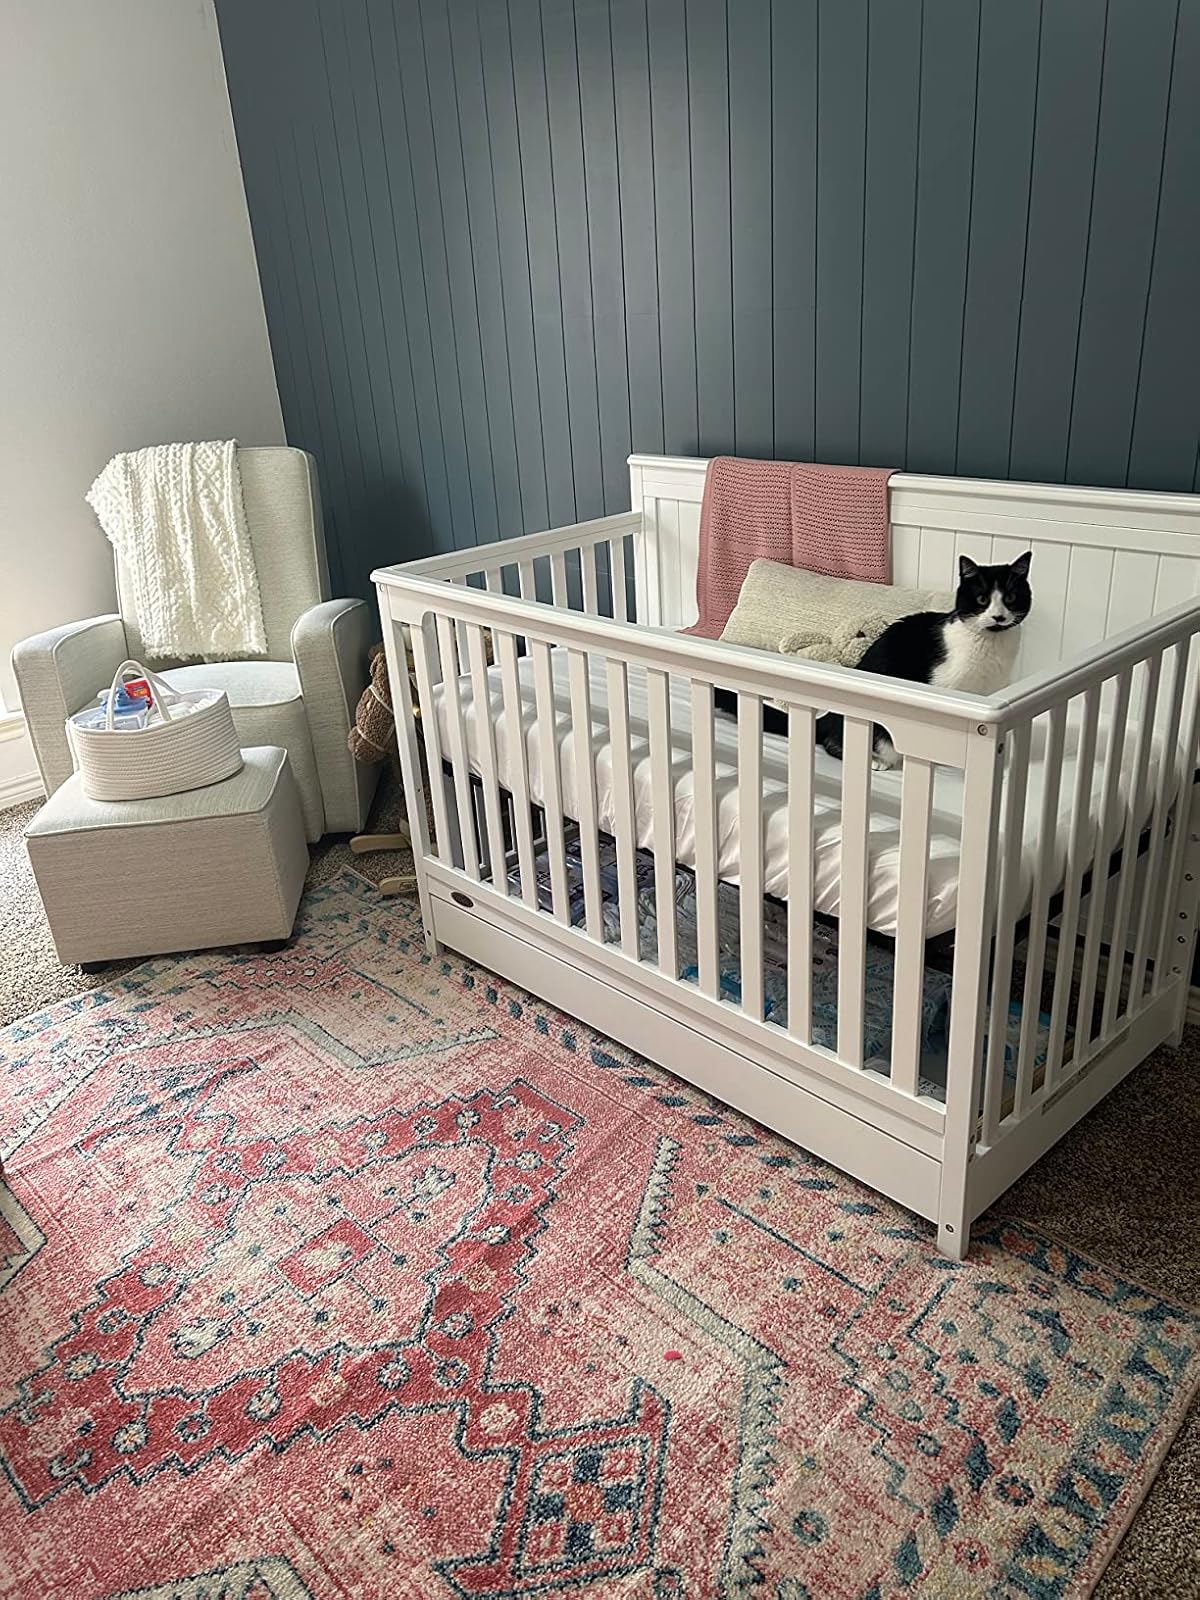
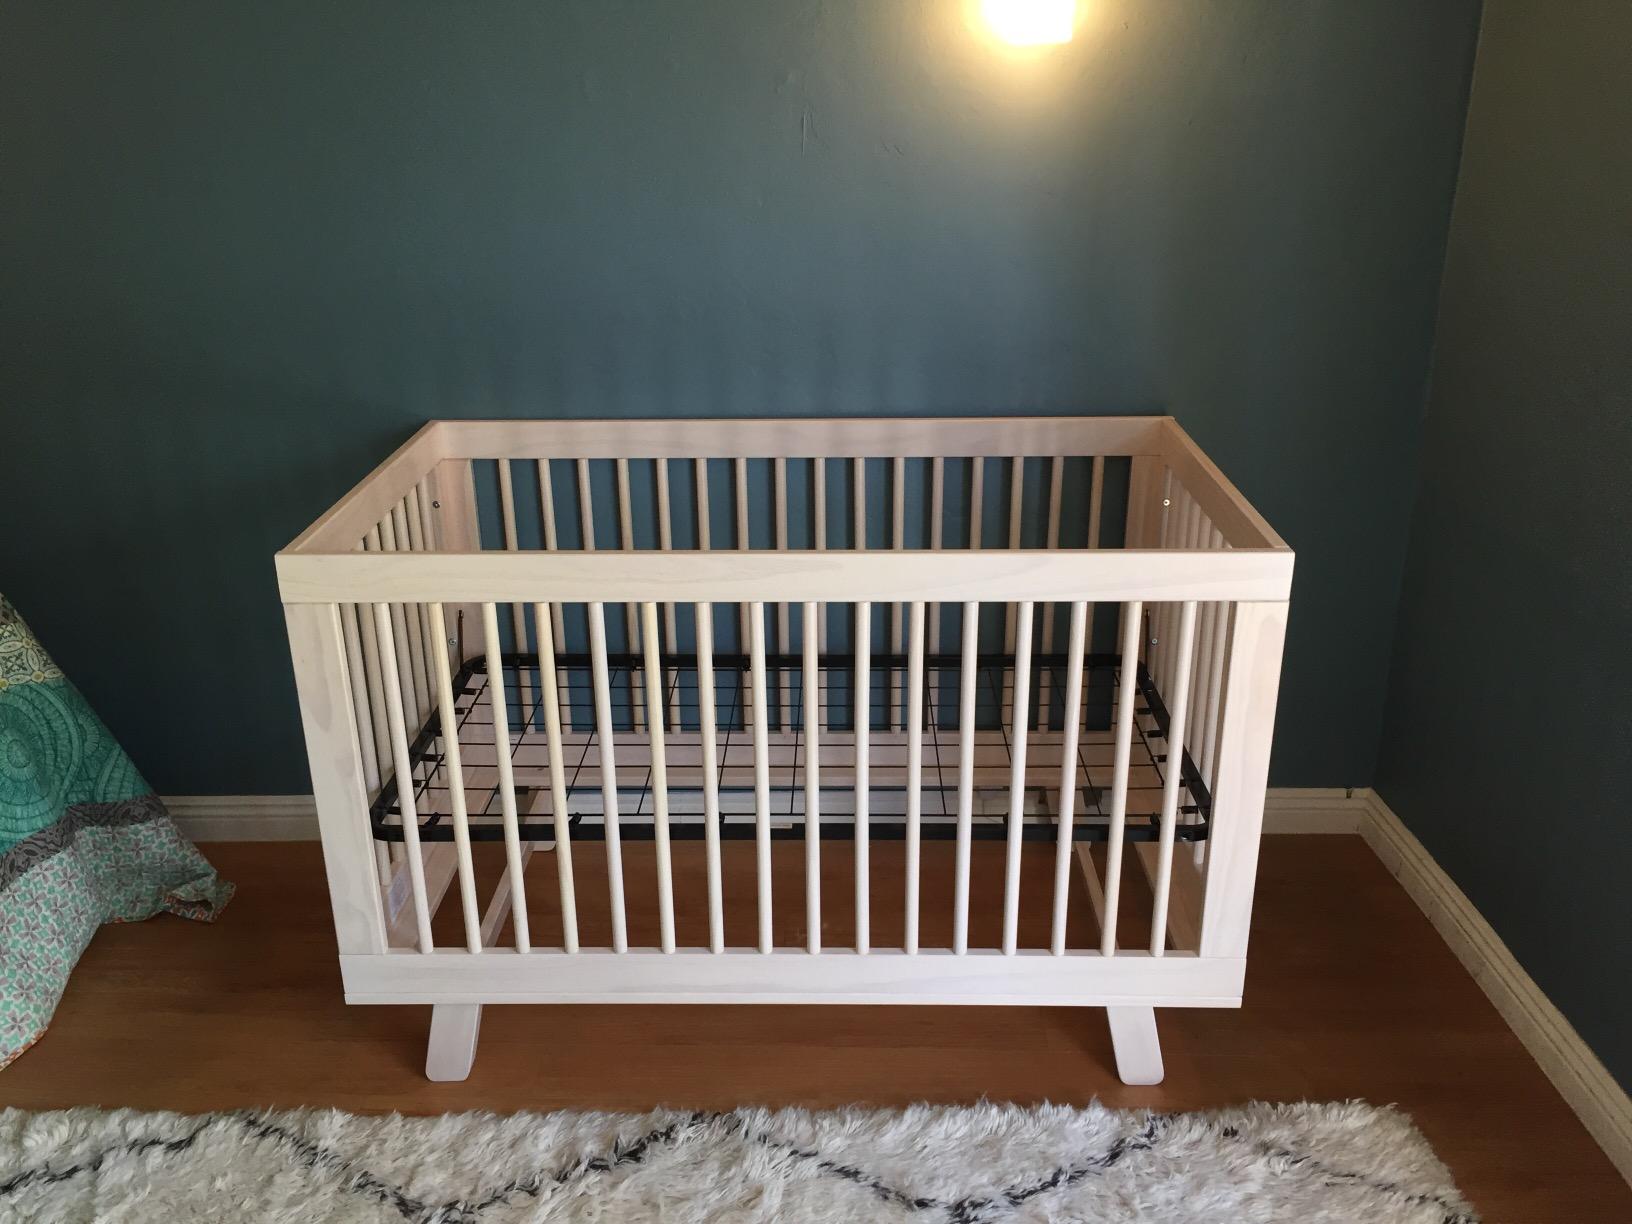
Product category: products_crib
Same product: no